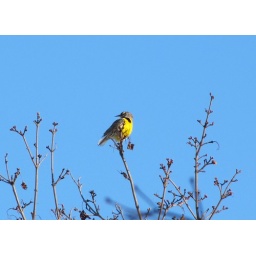
The original (well almost, I cropped out the roof of our house in the top-right corner:).